188th Rescue Squadron

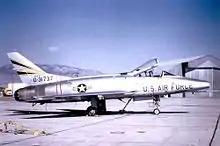
188th TFS F-100C Super Sabre

In 1964, the F-100As were retired and the 188th received newer F-100C and twin-seat F-100F Super Sabre trainers, and became the 188th Tactical Fighter Squadron, gained by Tactical Air Command. In January 1968, the group was activated as a result of the Pueblo Crisis, and in June of that year the squadron and approximately 250 maintenance and support personnel were deployed to Tuy Hoa Air Base, South Vietnam. Remaining group members were assigned to various bases in South Korea. The unit flew over 6000 combat sorties in the F-100C Super Sabre and amassed over 630 medals and decorations before release from federal active duty in June 1969. Captain Michael Adams was killed in action and Major Bobby Neeld and First Lieutenant Mitchell Lane remain listed as missing in action. The unit received the Air Force Outstanding Unit Award with Combat "V' Device. After its Vietnam War deployment, the 188th was relieved from active duty and returned to New Mexico State Control on 4 June 1969.